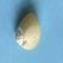
Maize quality: Good